List of Army National Guard units with campaign credit for the War of 1812

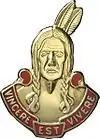
Distinctive Unit Insignia: 101 FA

The 101st Field Artillery traces its lineage back to the South Regiment, organized on December 13, 1636, from new and existing train bands in Boston, Dorchester, Roxbury, Weymouth and Hingham. It was redesignated as the Suffolk Regiment in 1643. The Suffolk Regiment was expanded in 1689 to form the Boston Regiment and the Suffolk Regiment. The 101st Field Artillery is derived from the Boston Regiment. While remaining in state service during the Revolutionary War, the Boston Regiment spawned Henry Jackson's Additional Continental Regiment, later designated as the 16th Massachusetts Regiment, which participated in five campaigns during the American Revolution.